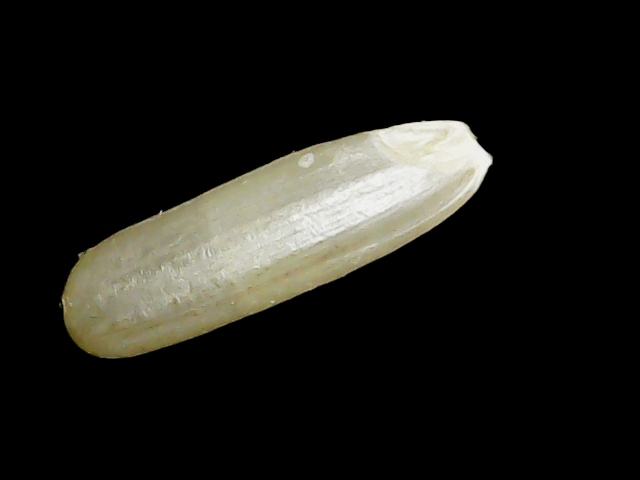
Rice variety: Binadhan14